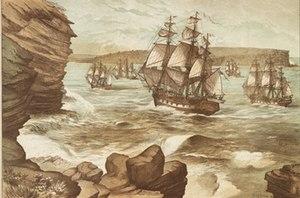
Arrivée de la «